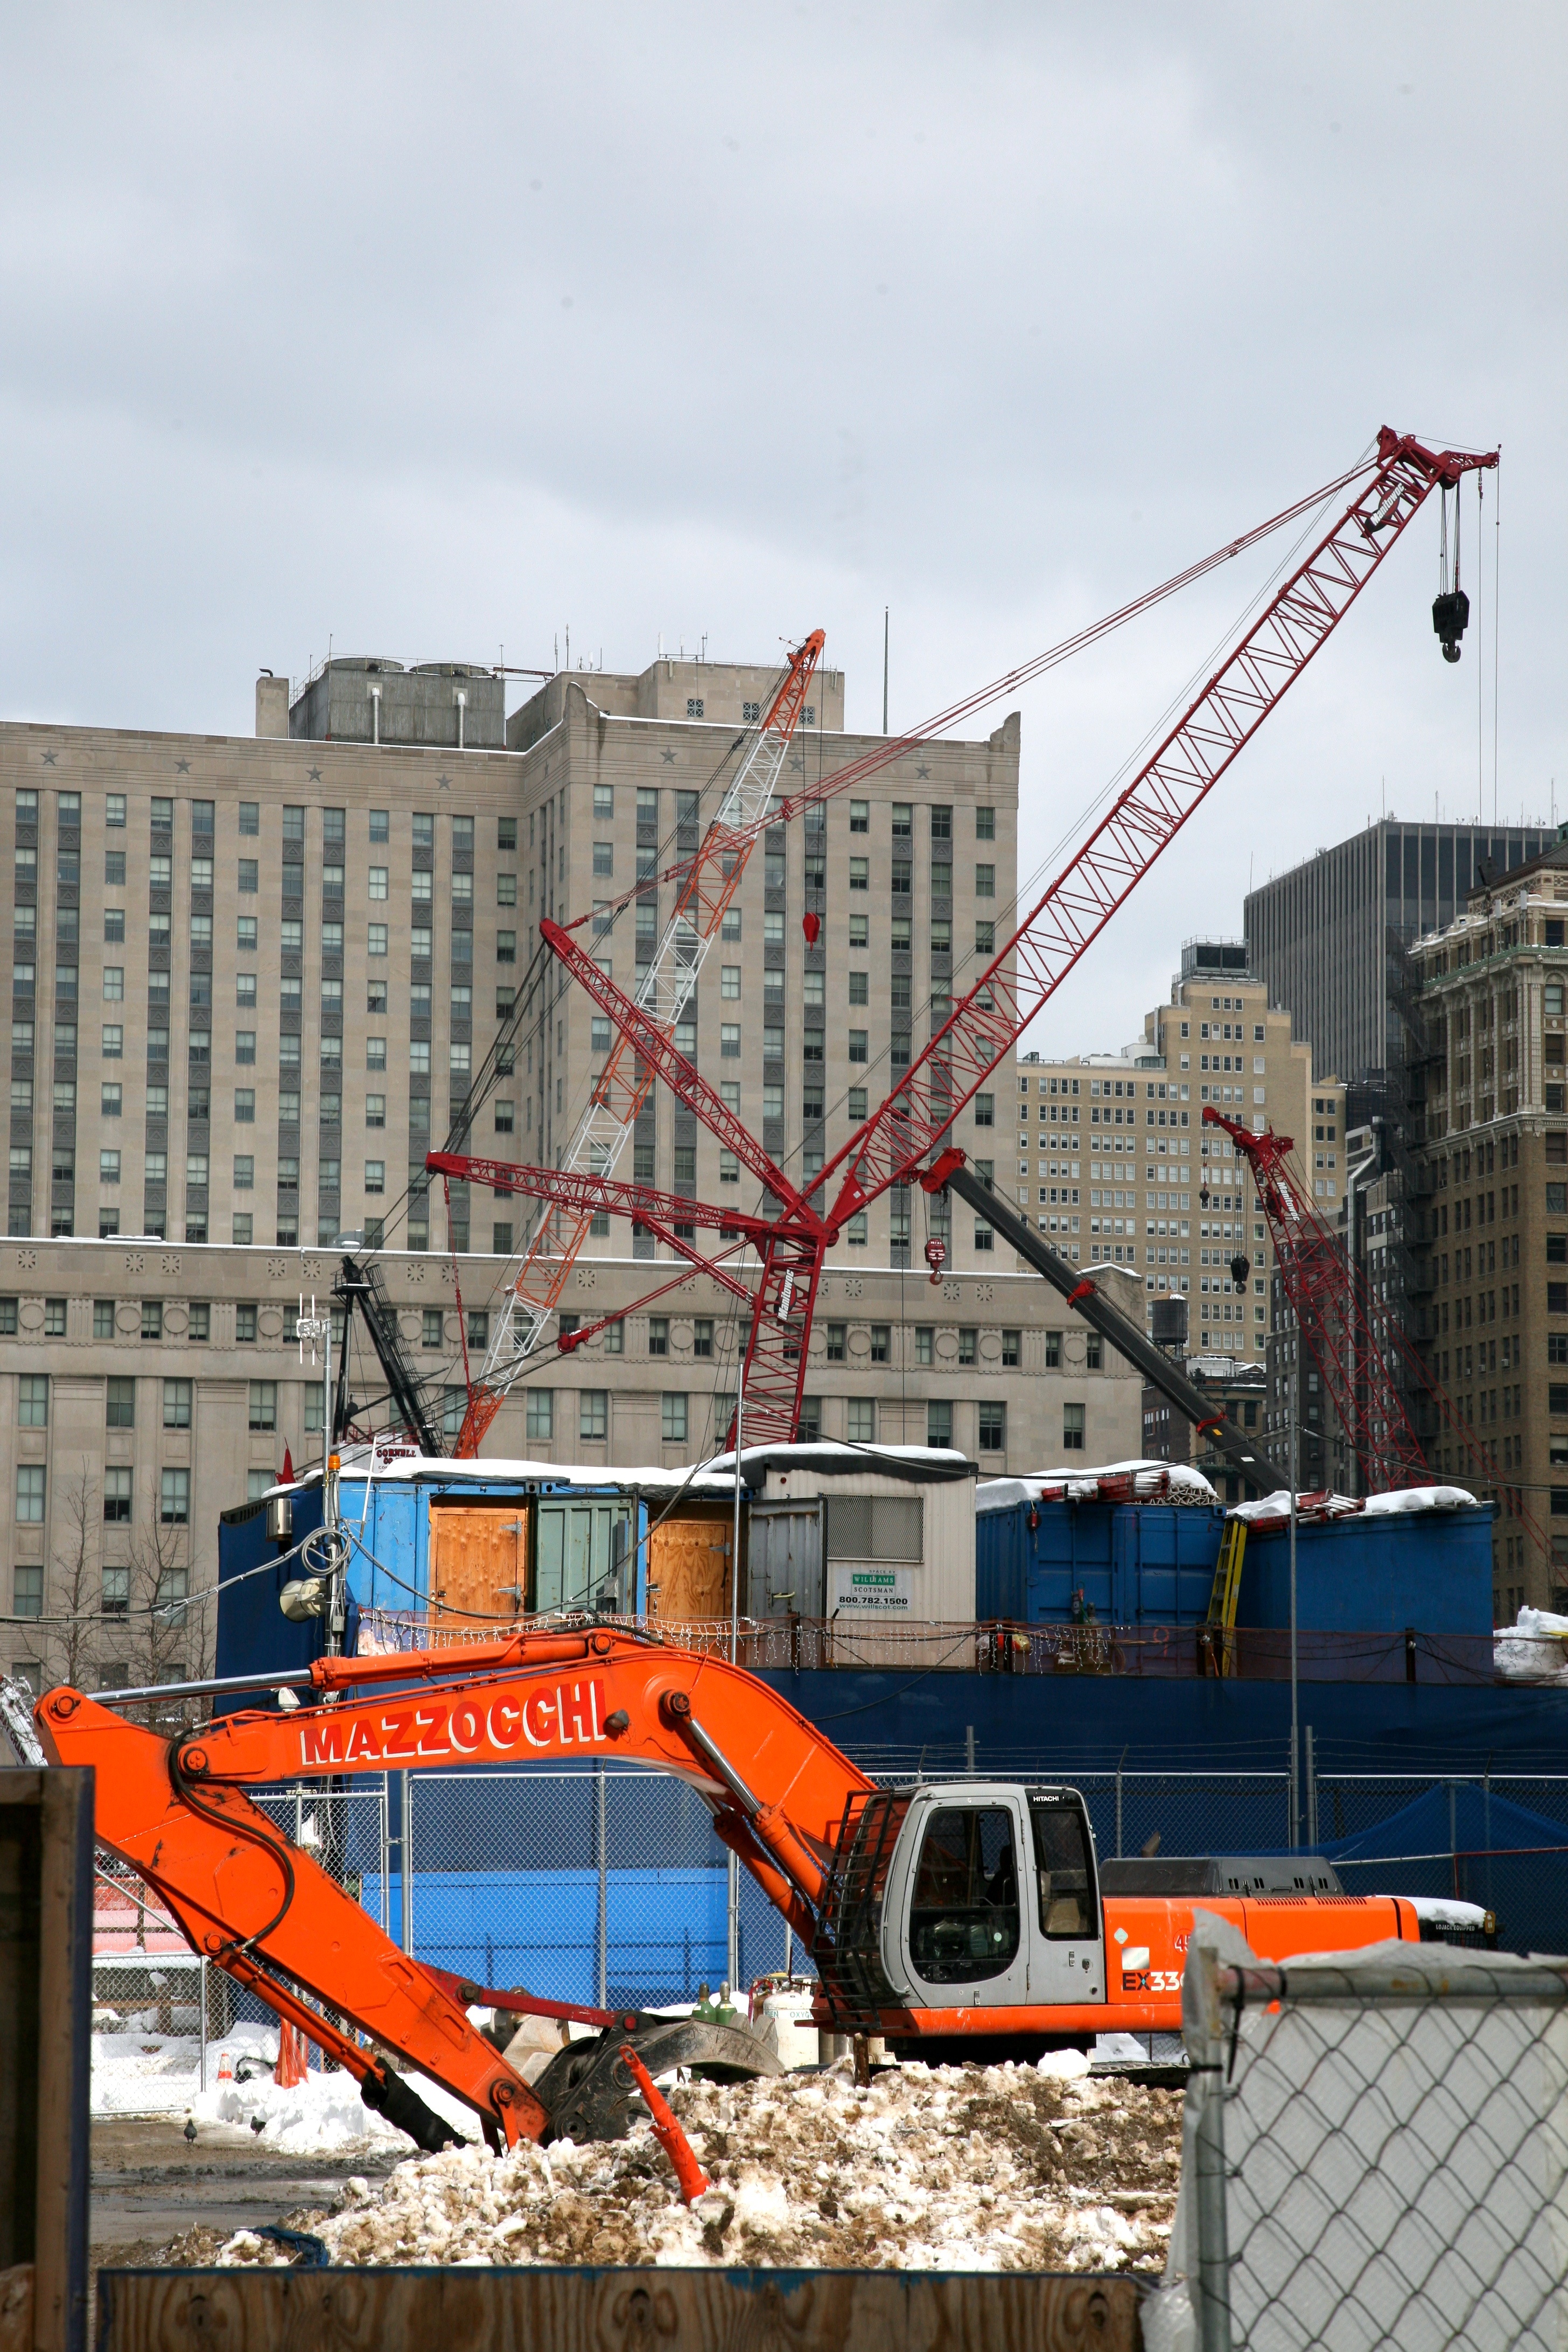
manhattan, transport, construction, vehicle, nyc, stadium, newyork, newyorkcity, ny, 911, crane, demolition, worldtradecenter, lowermanhattan, wtc, groundzero, september11th, worldtradecentersite, september11attacks, freight transport, construction equipment, sport venue